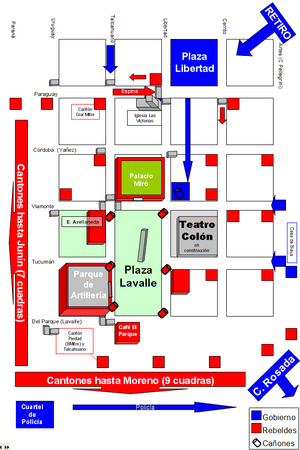
La révolution du Parc, connue également sous le nom de révolution de 1890, est une insurrection civilo-militaire survenue en Argentine en juillet 1890 et organisée par le parti d’opposition Union civique, fondé peu auparavant.